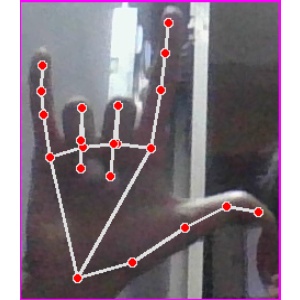
अक्षर: व